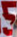
Number: 5